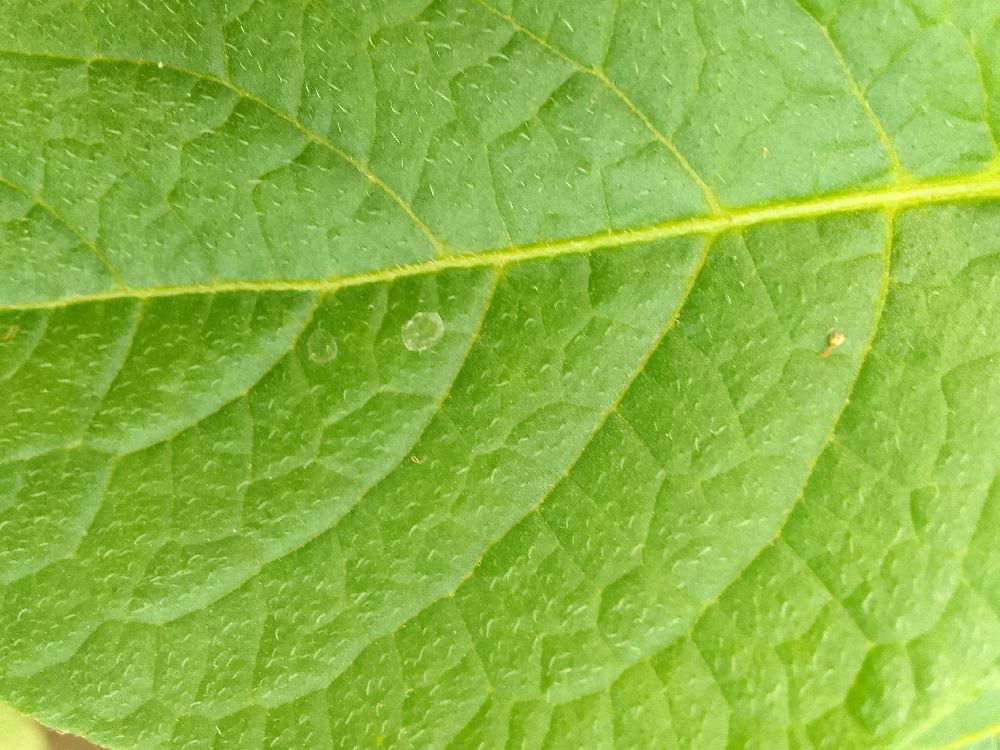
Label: Healthy